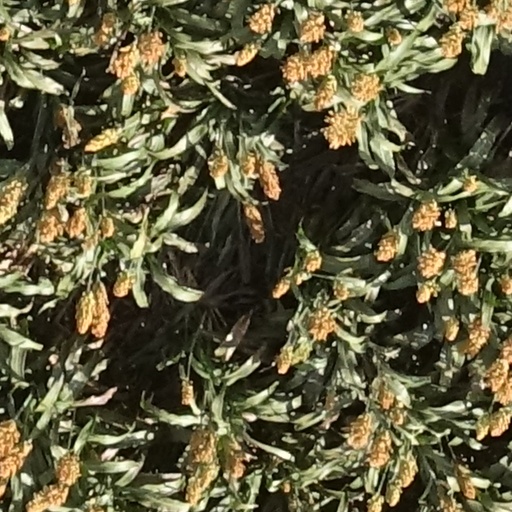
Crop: sorghum